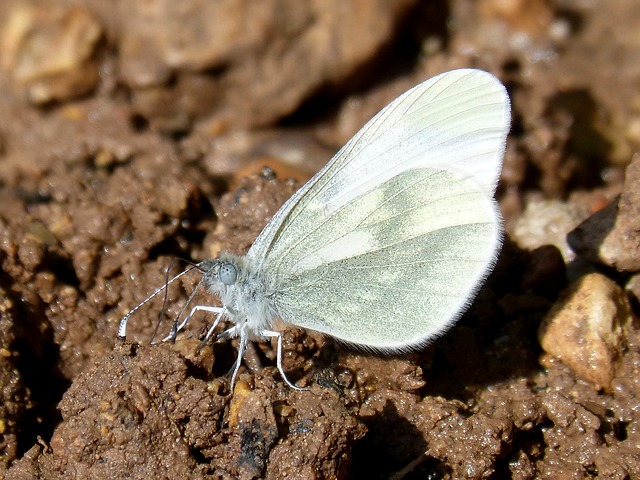
Label: butterfly